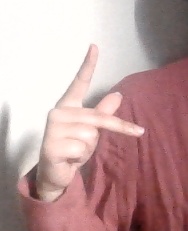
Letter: dha